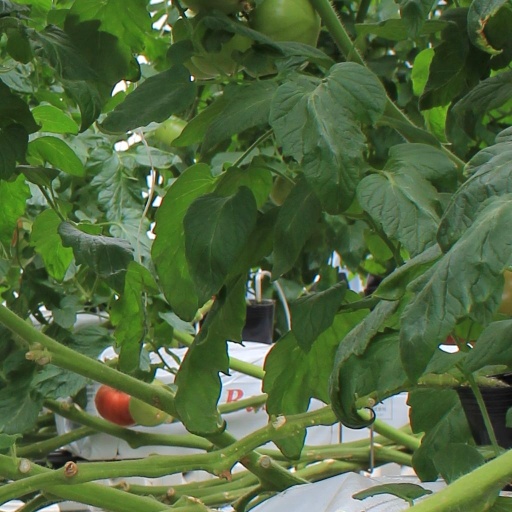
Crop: tomato